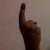
The image shows a hand gesture representing the number 1 in Indian Sign Language.